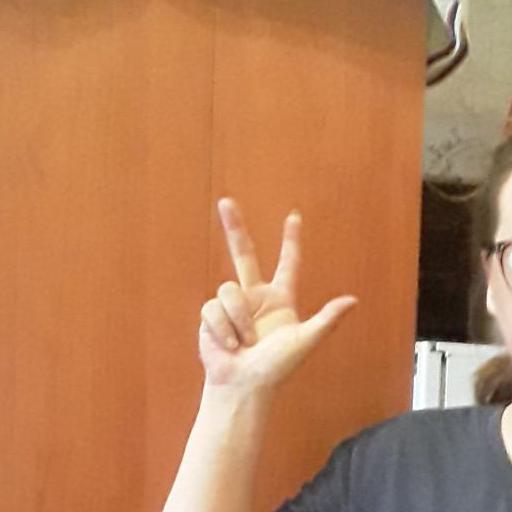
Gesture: three2